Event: Ecuador Earthquake
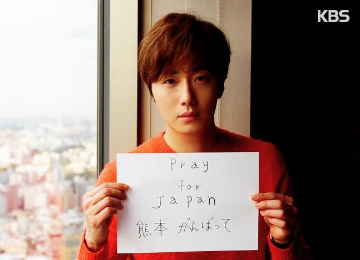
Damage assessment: no_damage